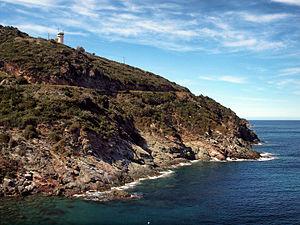
Brando est une commune française située dans la circonscription départementale de la Haute-Corse et le territoire de la collectivité de Corse. Elle appartient à l'ancienne piève de Brando dont elle était le chef-lieu, dans le Cap Corse.